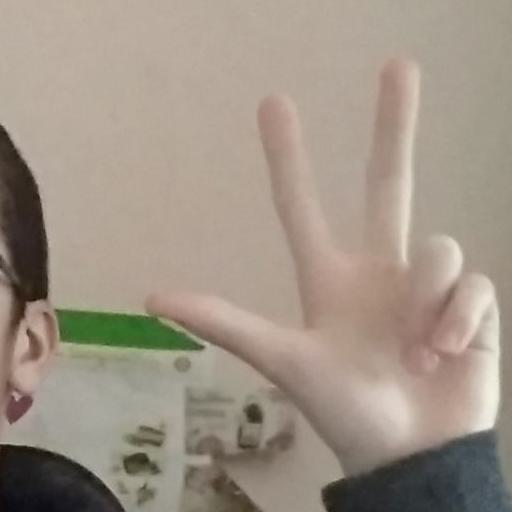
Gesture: three2